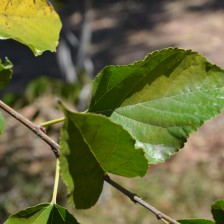
Variety: Kamphaengsaeng42